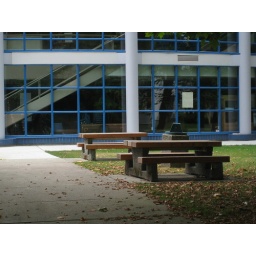
Best seats not in the house